Sigismund III Vasa

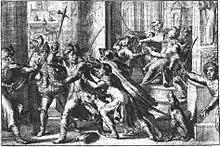
Assassination attempt on Sigismund by Michał Piekarski in 1620.

The Principality of Moldavia was a Polish fief since the Middle Ages and Sigismund aimed at securing that despite the growing threat from the south. With the Ottoman influence on the rise, the Sultan aimed at expanding the Ottoman Empire westward. The Ottoman–Habsburg wars, which lasted almost two centuries, were also a sign of the Sultan's desire to rule mainland Europe. Voivode Gaspar Graziani, ruler of Moldavia, decided to switch sides in favour of Poland and rebelled against the Turks. In turn, Sigismund sent an army to aid Graziani, a move which sparked the Polish–Ottoman War.